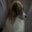
Label: dog